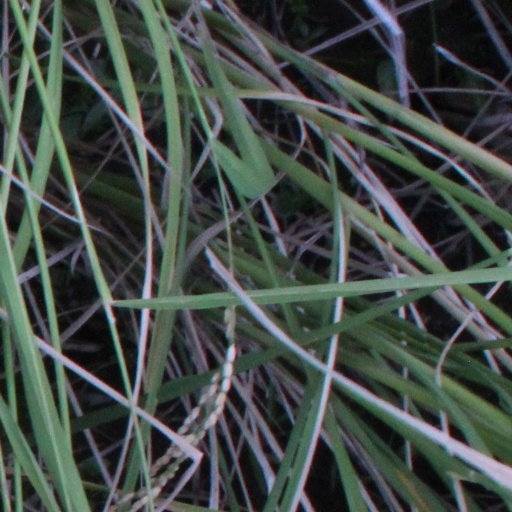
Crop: rice